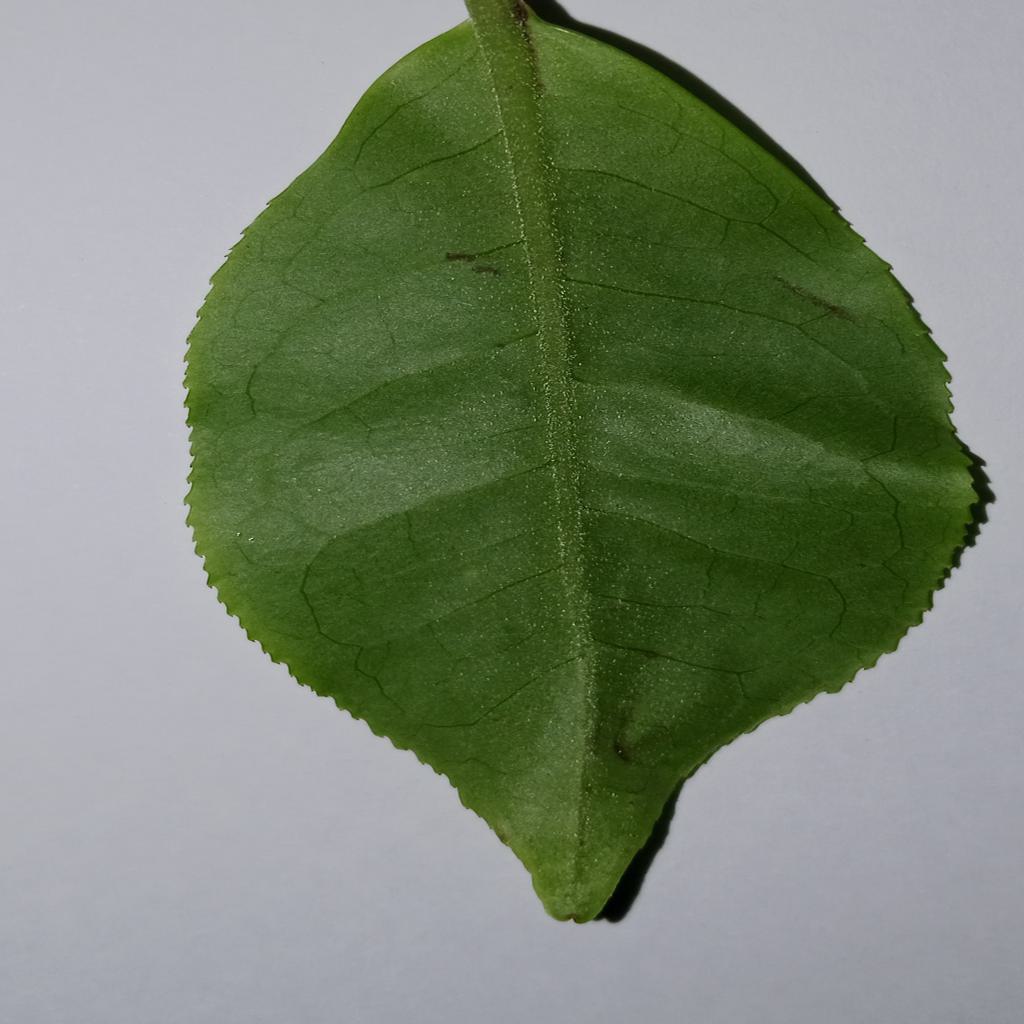
Label: Healthy